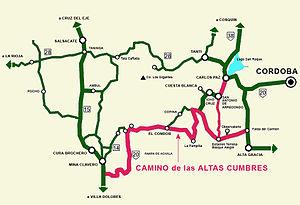
La province de Córdoba est une province de l'Argentine. Située dans le centre-nord du pays, elle est parfois appelée le « Cœur de l'Argentine ». Sa capitale est Córdoba, la deuxième plus grande ville du pays. La province a une superficie de 165 321 km² et une population de 3 567 654 habitants en 2015, ce qui en fait la deuxième province la plus peuplée du pays, après celle de Buenos Aires.